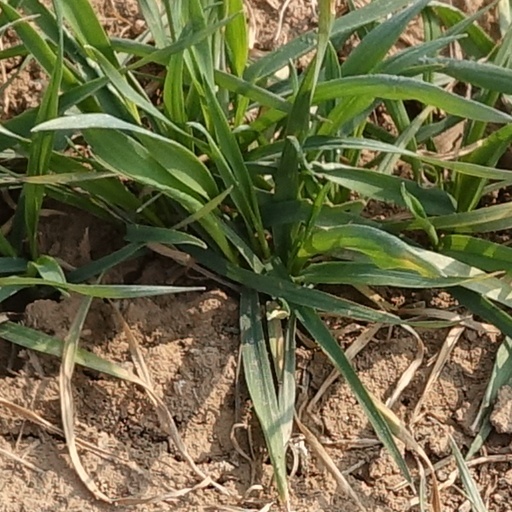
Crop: wheat